Saraswati

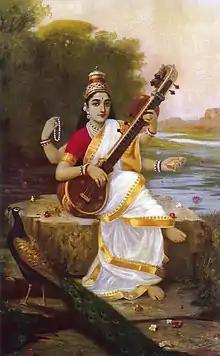
Painting of Sarasvati by Raja Ravi Varma

Saraswati, also spelled as Sarasvati, is one of the principal goddesses in Hinduism, revered as the goddess of knowledge, education, learning, arts, speech, poetry, music, purification, language and culture. Together with the goddesses Lakshmi and Parvati, she forms the trinity of chief goddesses, known as the Tridevi. Sarasvati is a pan-Indian deity, venerated not only in Hinduism but also in Jainism and Buddhism.